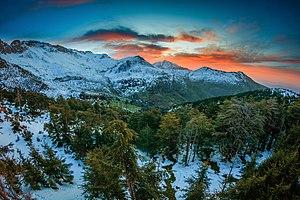
Tikjda naturel parc national at bouira algeria
Tikjda, situé dans la commune d'El Asnam dans la wilaya de Bouira en Algérie, est une ancienne station de ski à 1 478 mètres d'altitude, sur le versant sud du Djurdjura dans la région de Kabylie.